Diederick IV, Count of Limburg Hohenlimburg Broich

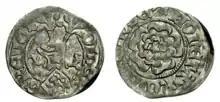
Pfennig of Count Dietrich IV Van Limburg Broich

Dietrich IV was count of Limburg, lord of Broich and Vittinghove, guardian of Rellinghausen, Ambtman of Mülheim and settled at Broich castle. Brother Willem I chose domicile at castle Hohenlimburg. Dietrich performed his functions from Broich. At the division of inheritance on December 4, 1412, he retained free access to the Hohenlimburg ancestral castle, the county of Limburg and the right to challenge any opposing party to the free seat of Hohenlimburg. Broich castle with accompanying manor and tithes in Wülfrath were held jointly by both brothers. As well as preserving mutual rights to the Hohenlimburg. Dietrich IV died on January 16, 1444, outside Broich, during a feud with the Archbishop of Köln and Count of Gullick-Berg, who had conquered Broich after a siege.